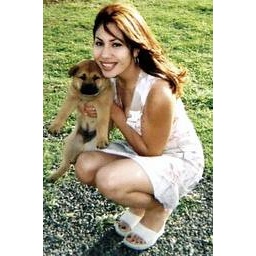
Stephanie and puppy at Uncle Chris house in Hearne Texas